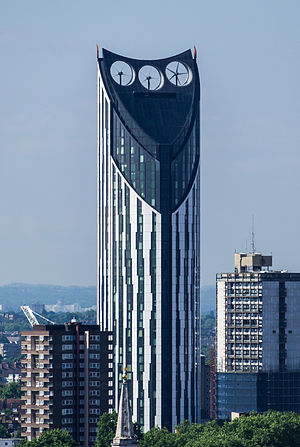
Strata SE1
Strata SE1.
"Strata SE1, også kaldet ""Razor"" eller ""Electric Razor"", er en 148 m høj bygning på 43 etager, der ligger i Elephant and Castle i London Borough of Southwark, London. Den er designet af BFLS og det er en af de højeste beboelsesbygninger i London med mere end 1.000 beboere i 408 lejligheder.